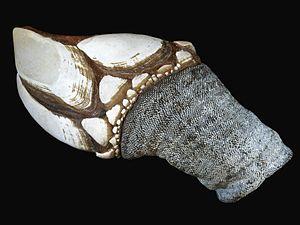
L’Académie de physique de Caen est une institution scientifique fondée à Caen en 1662 et dissoute en 1672. Elle a été la première académie des sciences de province à bénéficier d’une charte royale et l’une des premières en France à promouvoir l’empirisme et la coopération scientifique comme fondement de ses programmes.
Les Cirripèdes, ou Cirripedia, sont une infra-classe d’animaux, tous exclusivement marins, appartenant au sous-embranchement des Crustacés. Ils partagent donc un certain nombre de caractères fondamentaux avec des organismes comme le Homard, le Crabe ou le Cloporte, dont ils sont en apparence très différents sur le plan morphologique.
les Pollicipedidae forment une famille de crustacés cirripèdes, communément appelés « pouce-pieds ».